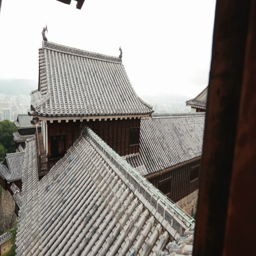
slide through the window of ancient castle